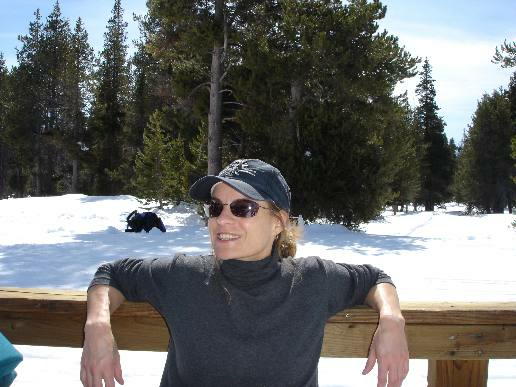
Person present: No